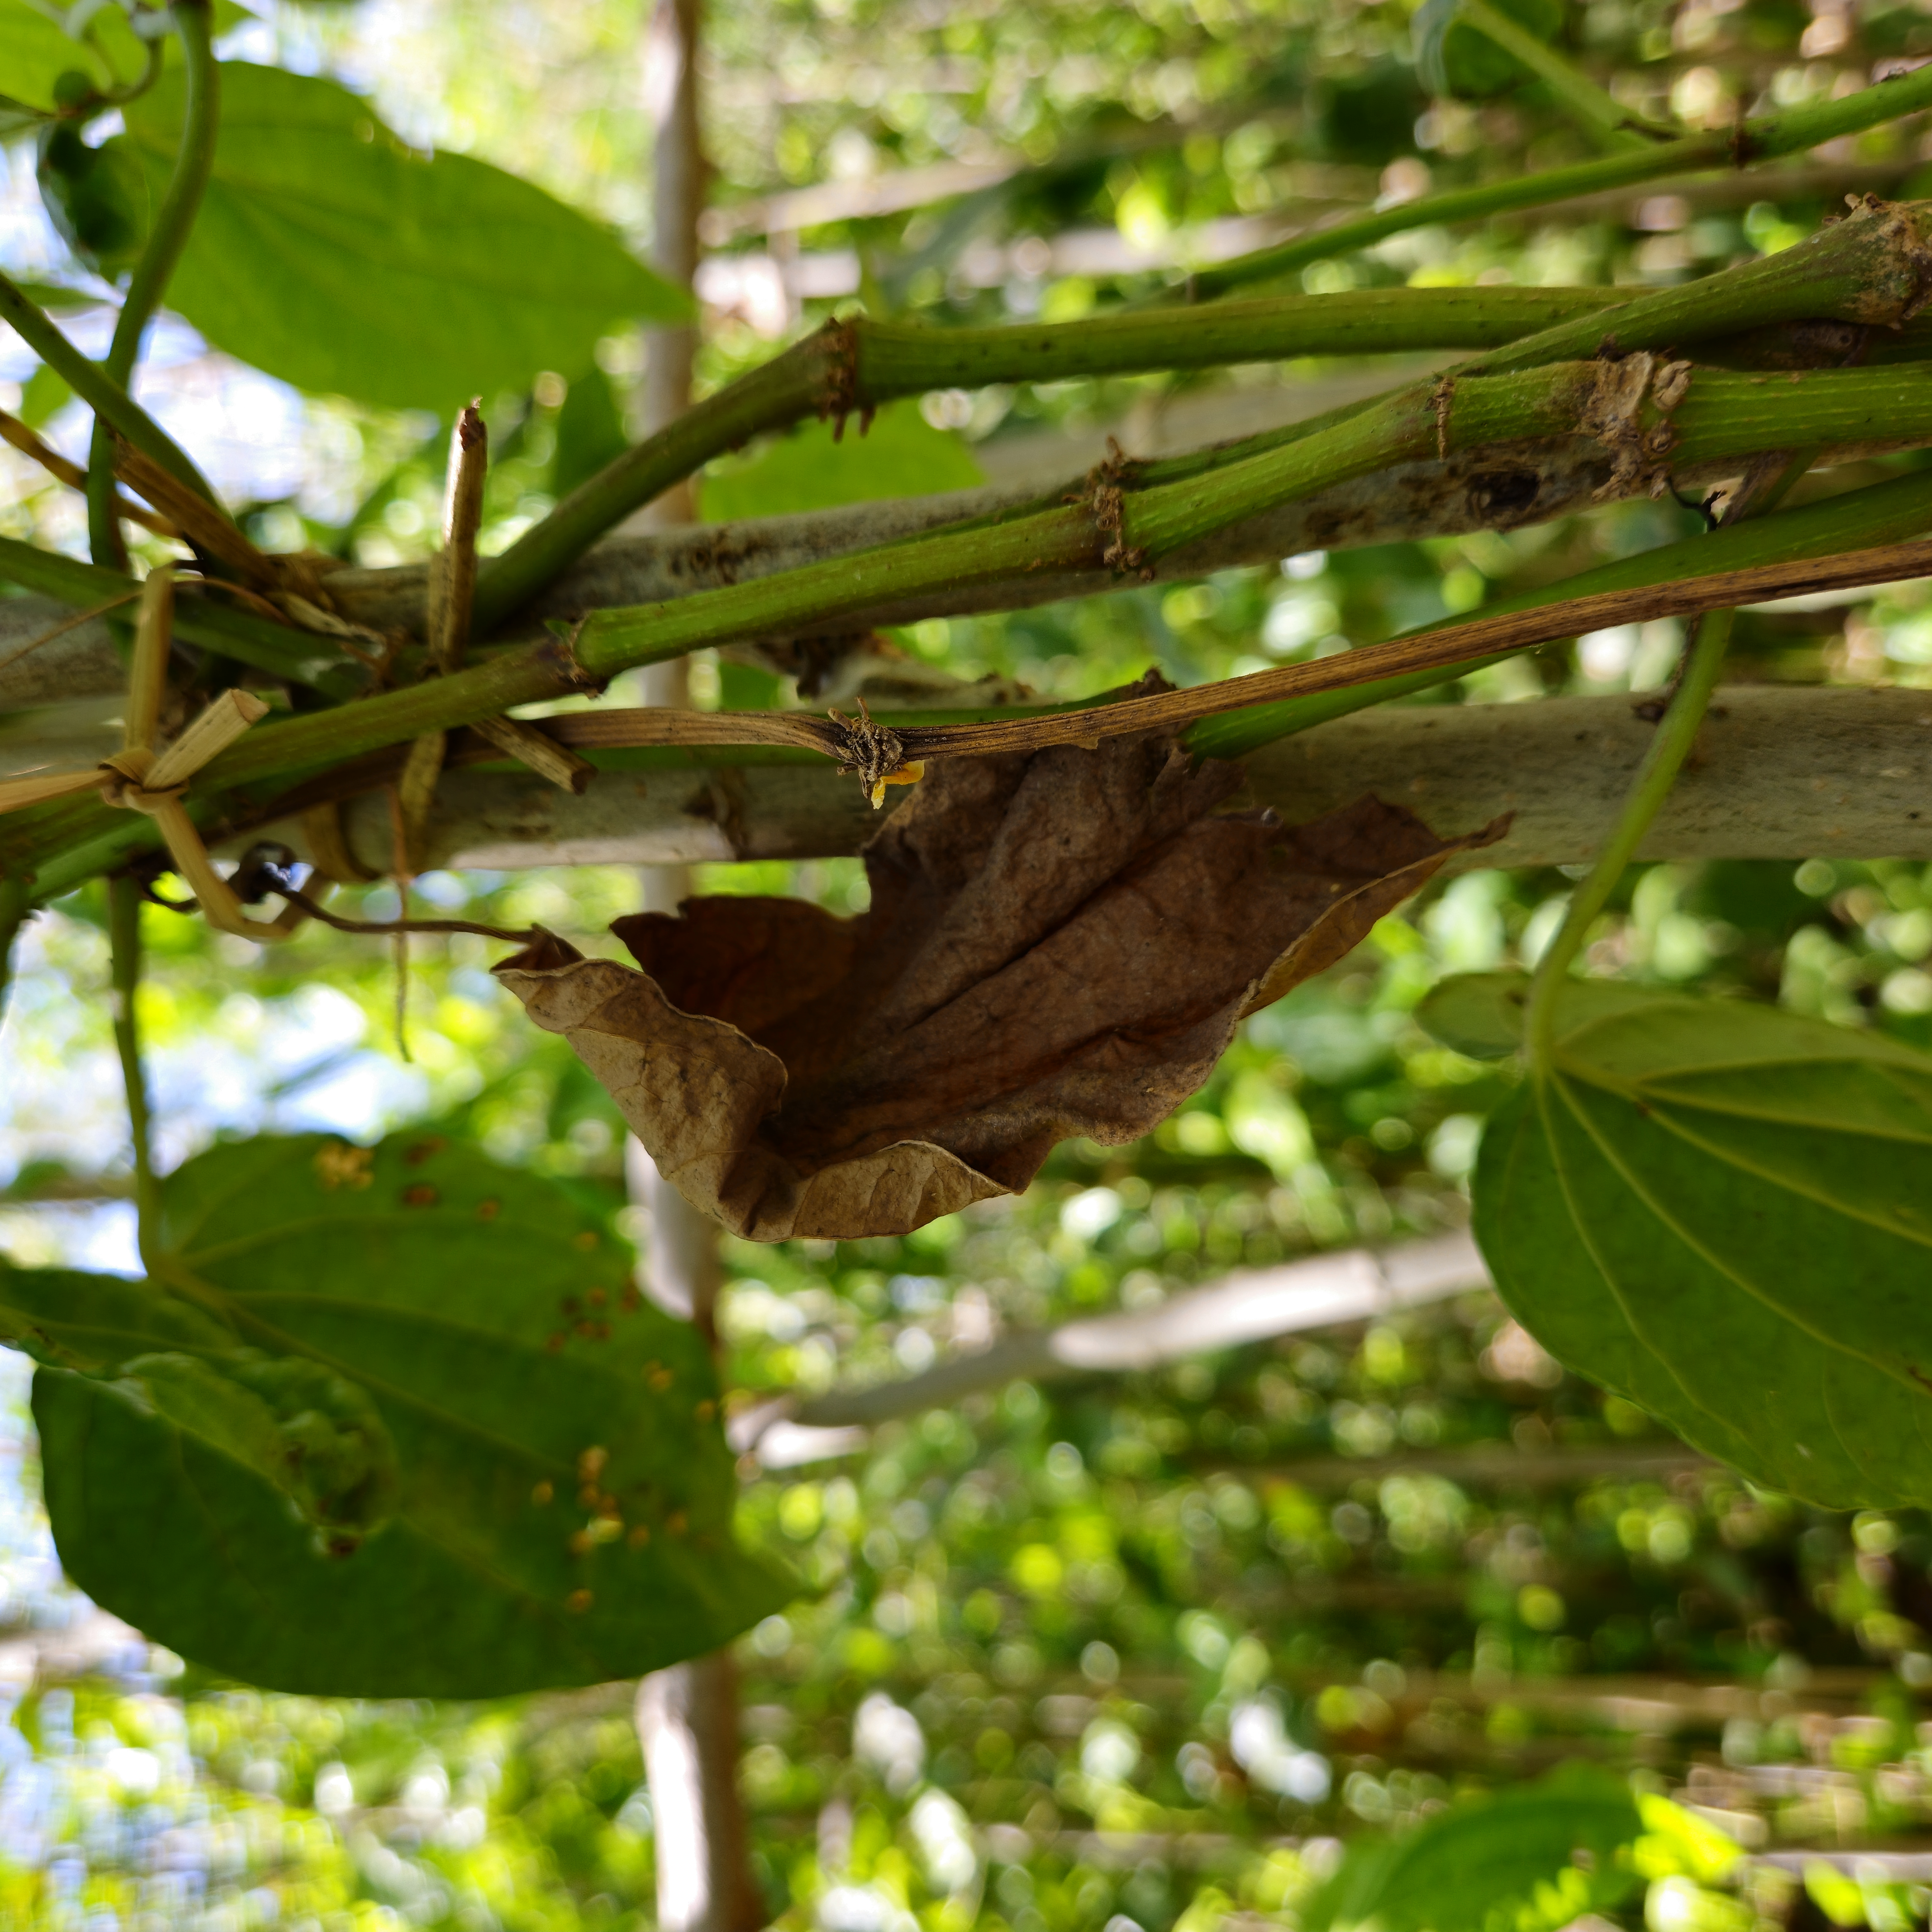
Label: Dried